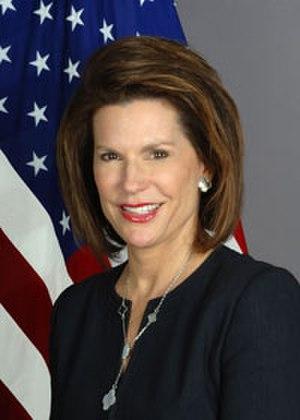
Le Temple de la renommée des femmes du Texas est créé en 1984 par la Commission du Gouverneur sur les Femmes. Les lauréates sont sélectionnées tous les deux ans à partir de propositions du public. Elles doivent soit être natives du Texas, soit y résider au moment de leur nomination.